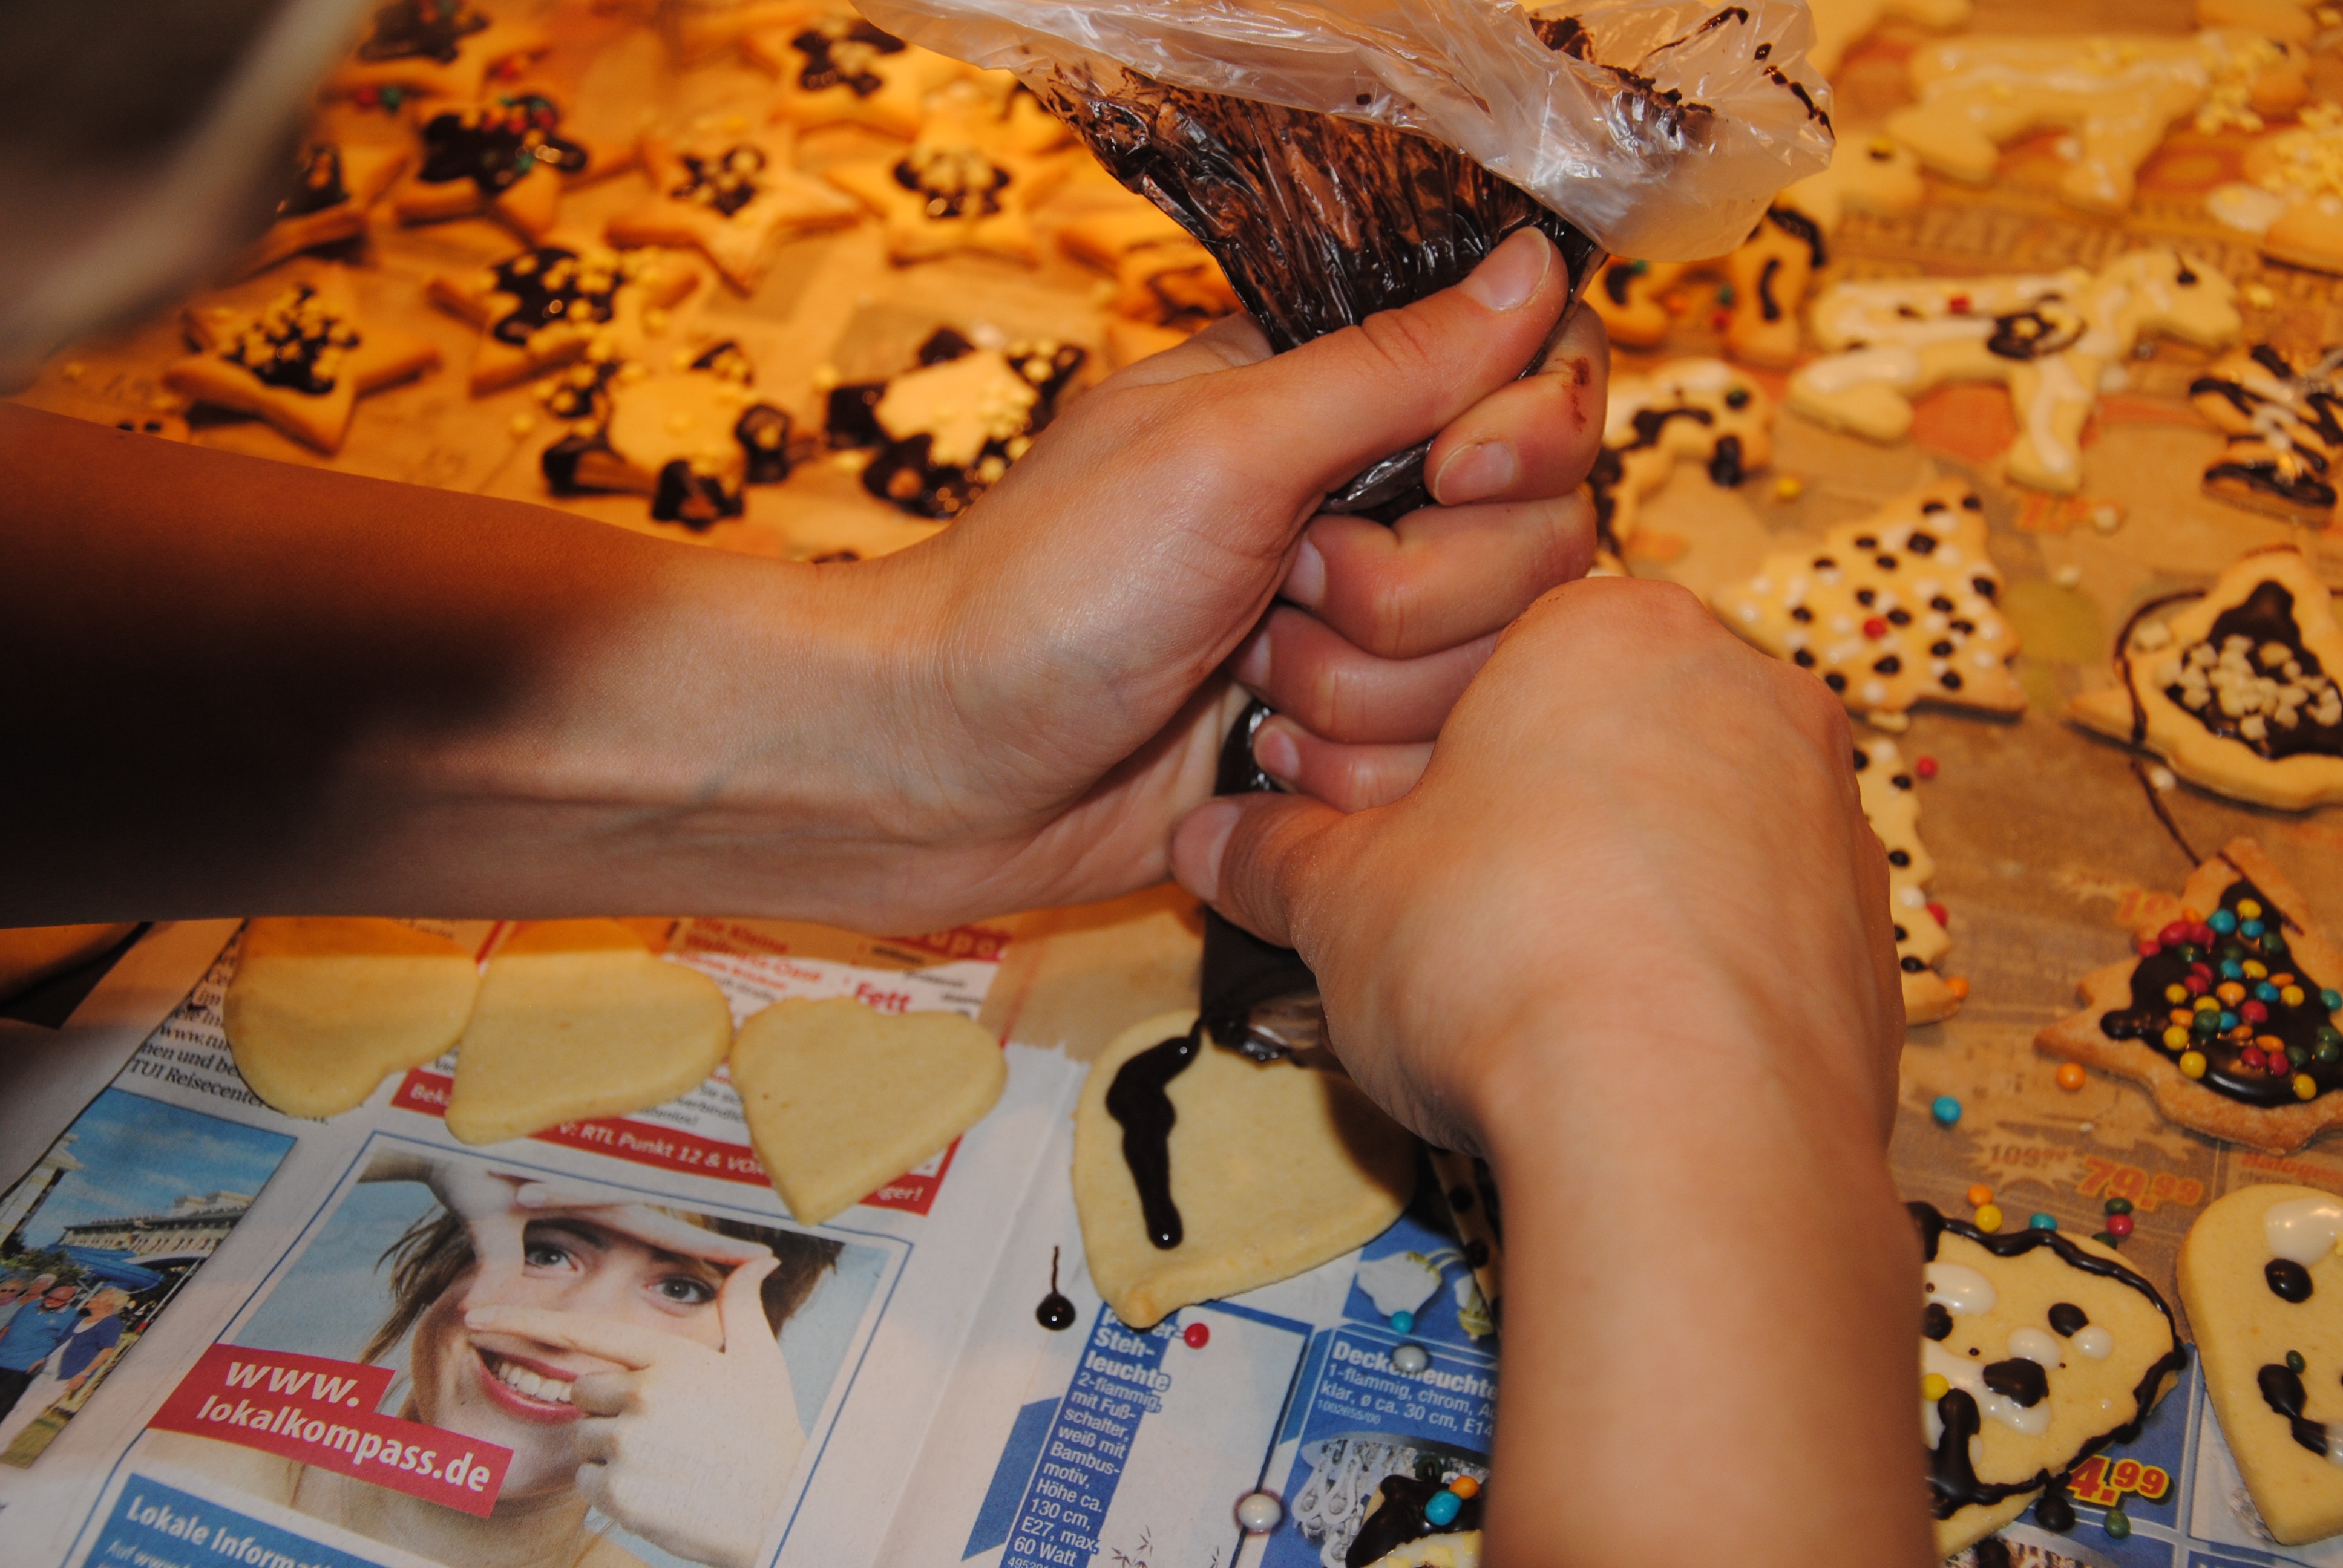
hand, sweet, leg, finger, food, christmas, cookie, eat, delicious, bakery, dough, cookie cutter, human body, calories, advent, bake, christmas cookies, christmas time, pastries, cookies, nutrition, tasty, sweetness, treat, ingredients, sprinkles, decorate, delicacy, small cakes, christmas baking, nibble, speculaas, butter spekulatius, hand made sweets, confectionery products, baking cookies, bake cookies, ausstecherle, sense